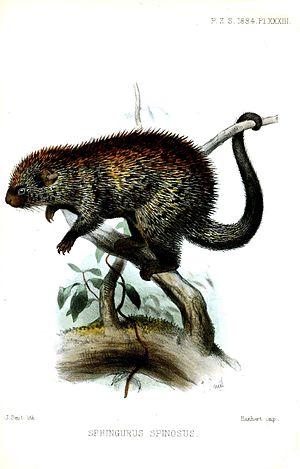
Sphiggurus est un genre de rongeurs de la famille des Erethizontidae. Cette dernière rassemble les porcs-épics du continent américain. Ils sont appelés porcs-épics préhensiles ou coendous localement en Amérique du Sud car ce sont des mammifères à queue préhensile comme les Coendous.
Le Porc-épic préhensile du Paraguay ou Coendou épineux est une espèce qui fait partie des rongeurs de la famille des Erethizontidae. On rencontre ce porc-épic à queue préhensile d'Amérique du Sud en Argentine, au Brésil, au Paraguay et en Uruguay où cet animal terrestre arboricole vit dans la canopée des forêts.
Sphiggurus villosus est une espèce qui fait partie des rongeurs de la famille des Erethizontidae appelés porcs-épics préhensiles. Ces porcs-épics sont endémiques du Brésil. Ce sont des animaux terrestres arboricoles à queue préhensile qui vivent dans la canopée et s'y nourrissent de feuillage.